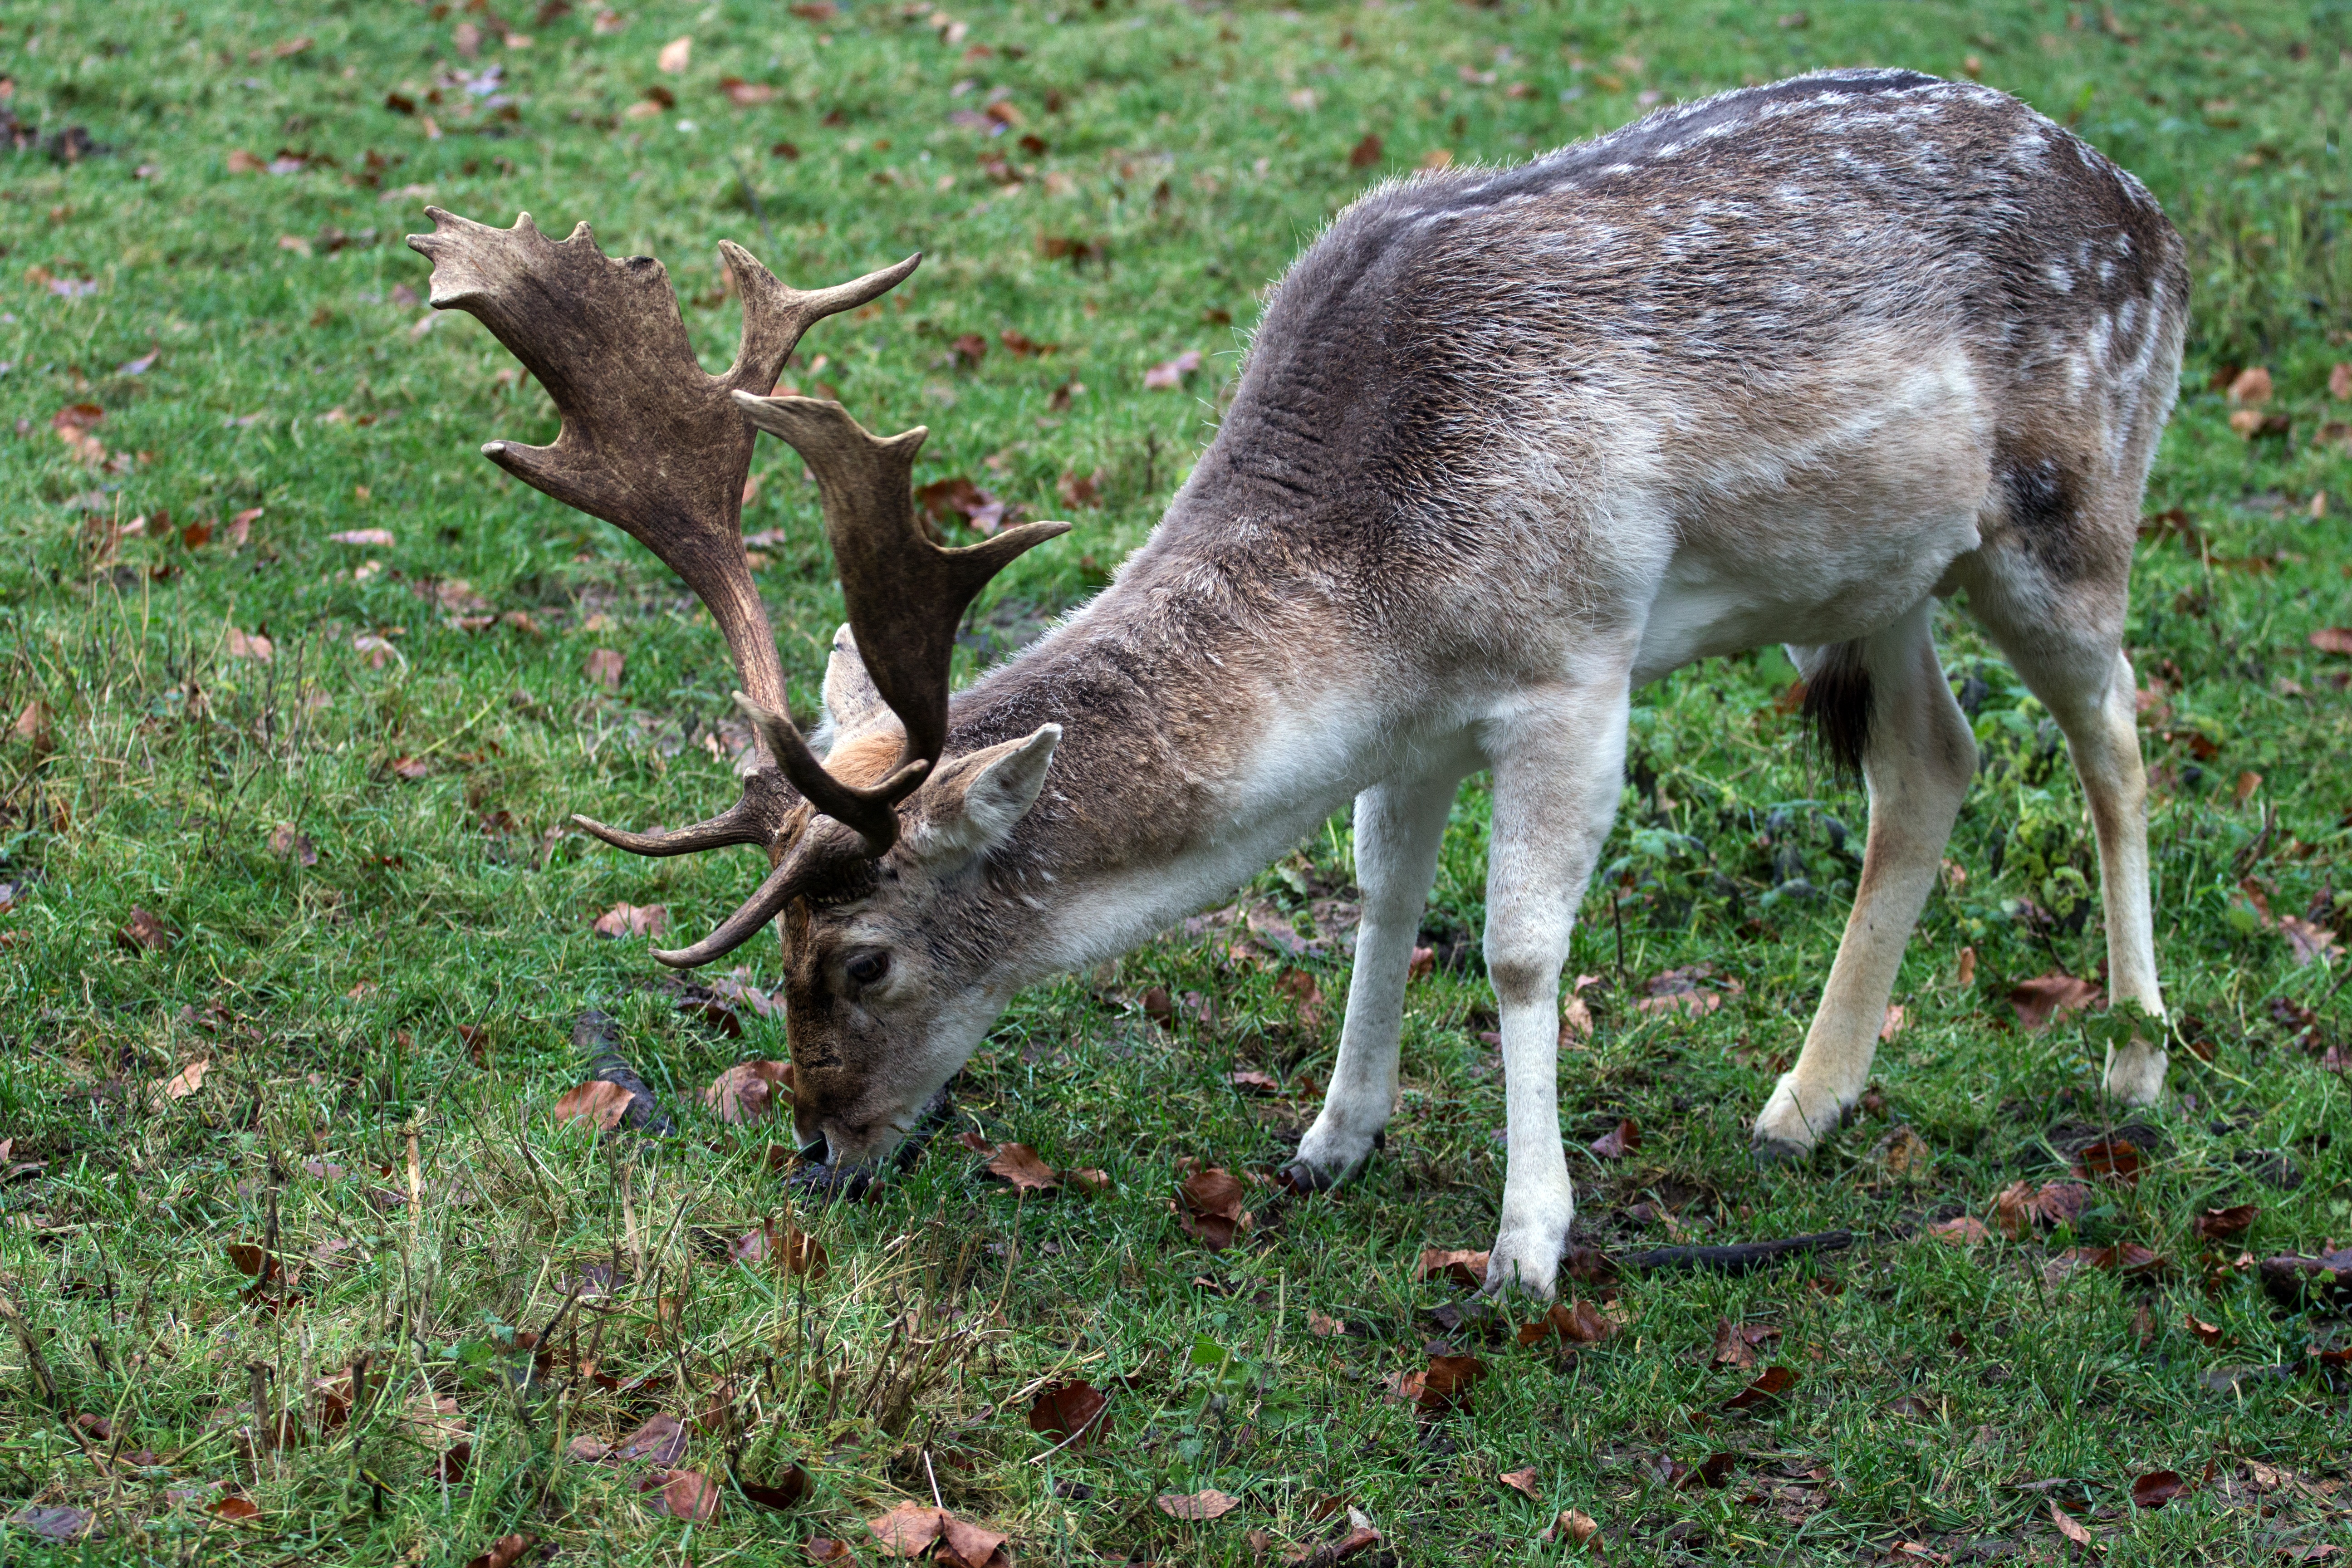
forest, wildlife, deer, mammal, fauna, vertebrate, hirsch, fallow deer, white tailed deer, musk deer